Anthrax weaponization

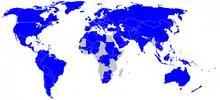
Countries that have signed the Biological Weapons Convention

The Biological Weapons Convention is a treaty that prohibits the "Development, Production and Stockpiling of Biological and Toxin Weapons" and the destruction of those which were already in existence, including anthrax. This treaty was created based on proposals by Great Britain and the Warsaw Pact nations, where it was ratified in April 1972 and went into force in 1975. Over 100 nations signed the treaty, including the Soviet Union, the United Kingdom, the United States of America, Brazil and Iraq.